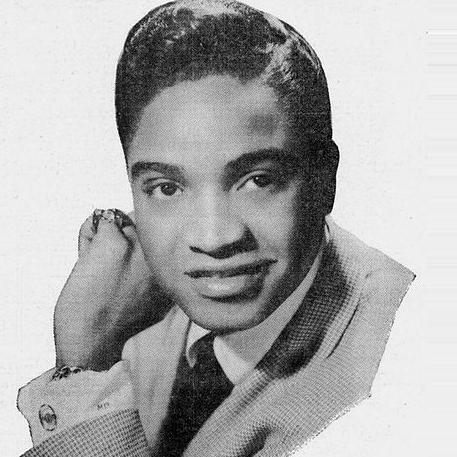
Age: 26